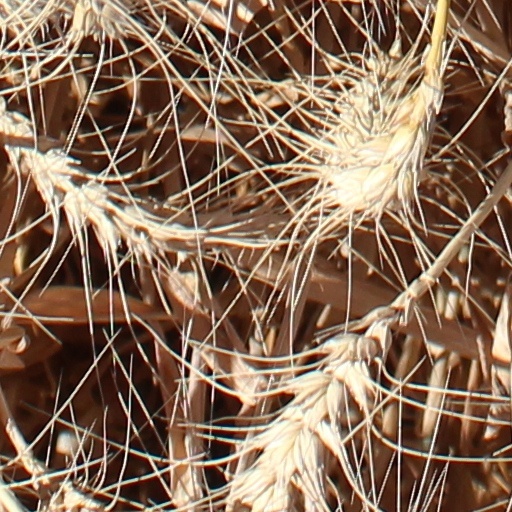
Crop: wheat